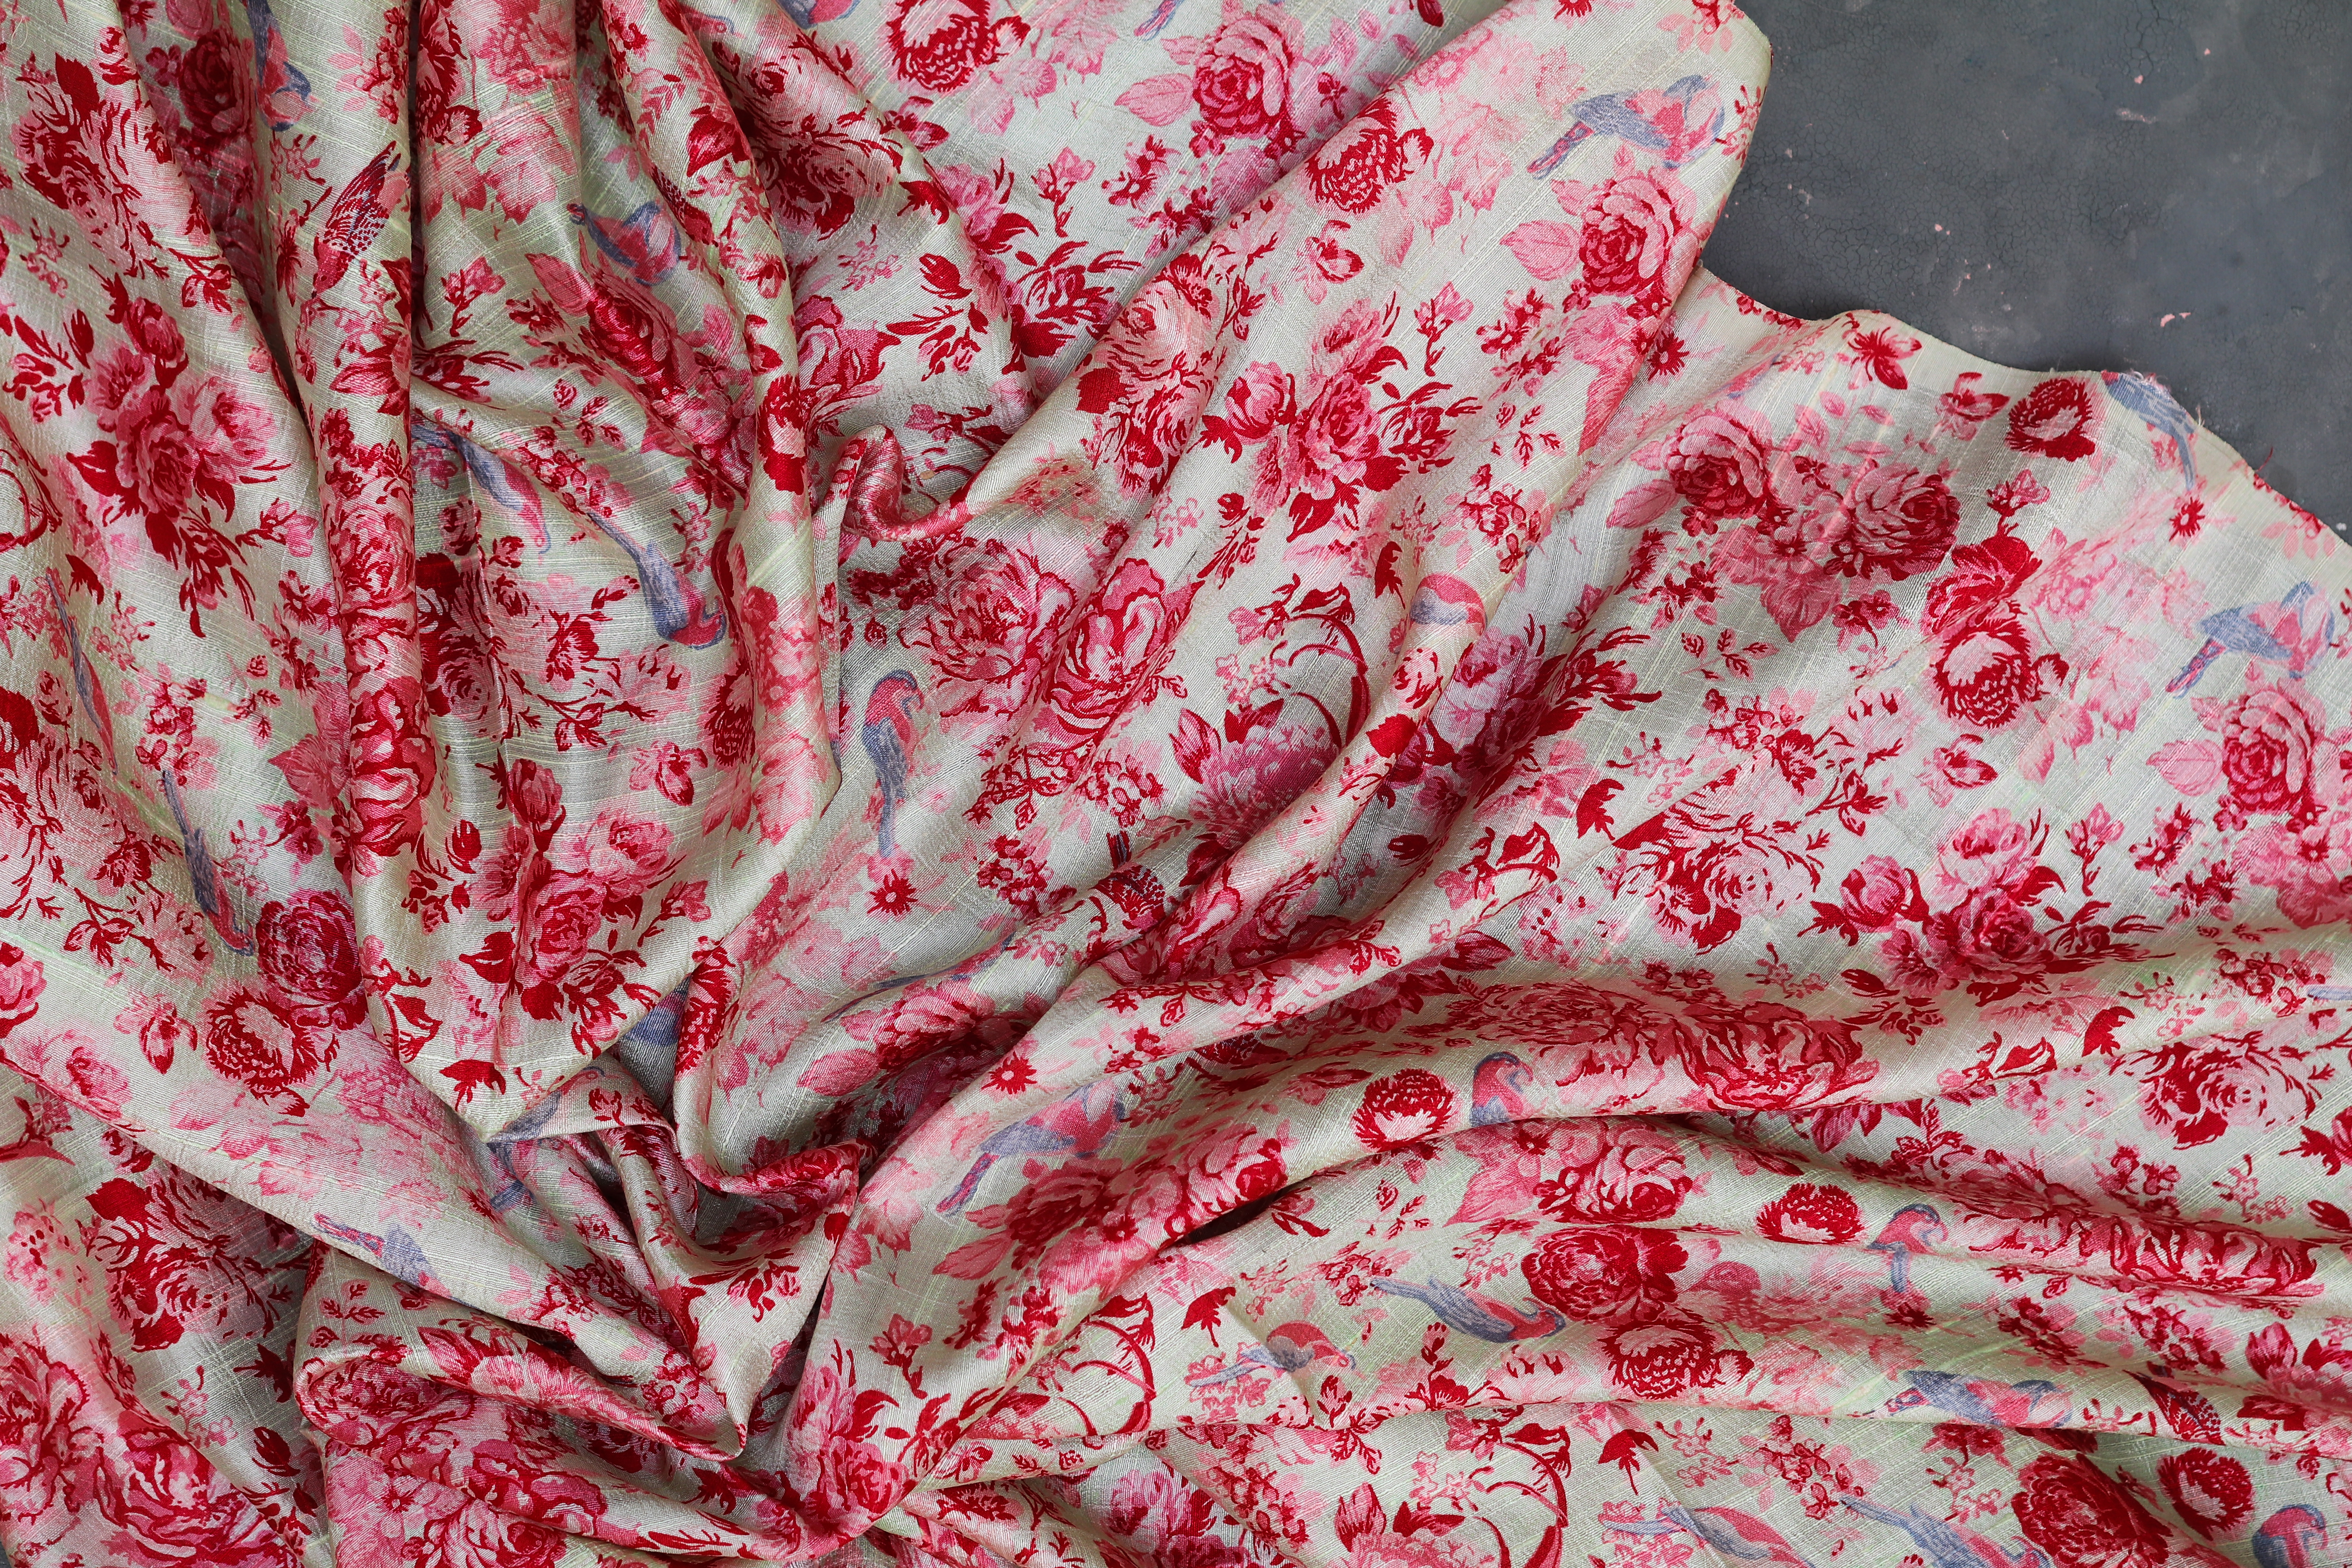
fabrics, pink, textile, flower